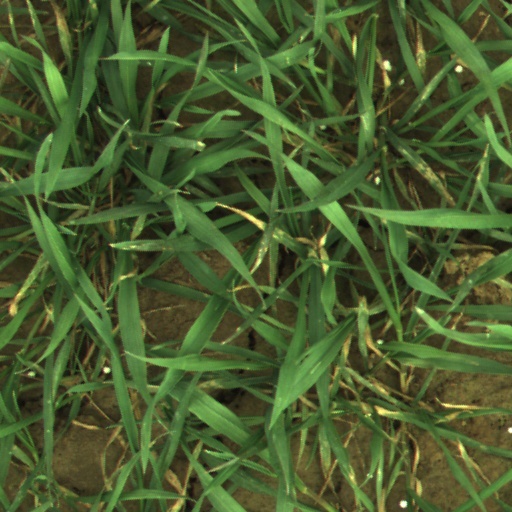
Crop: wheat